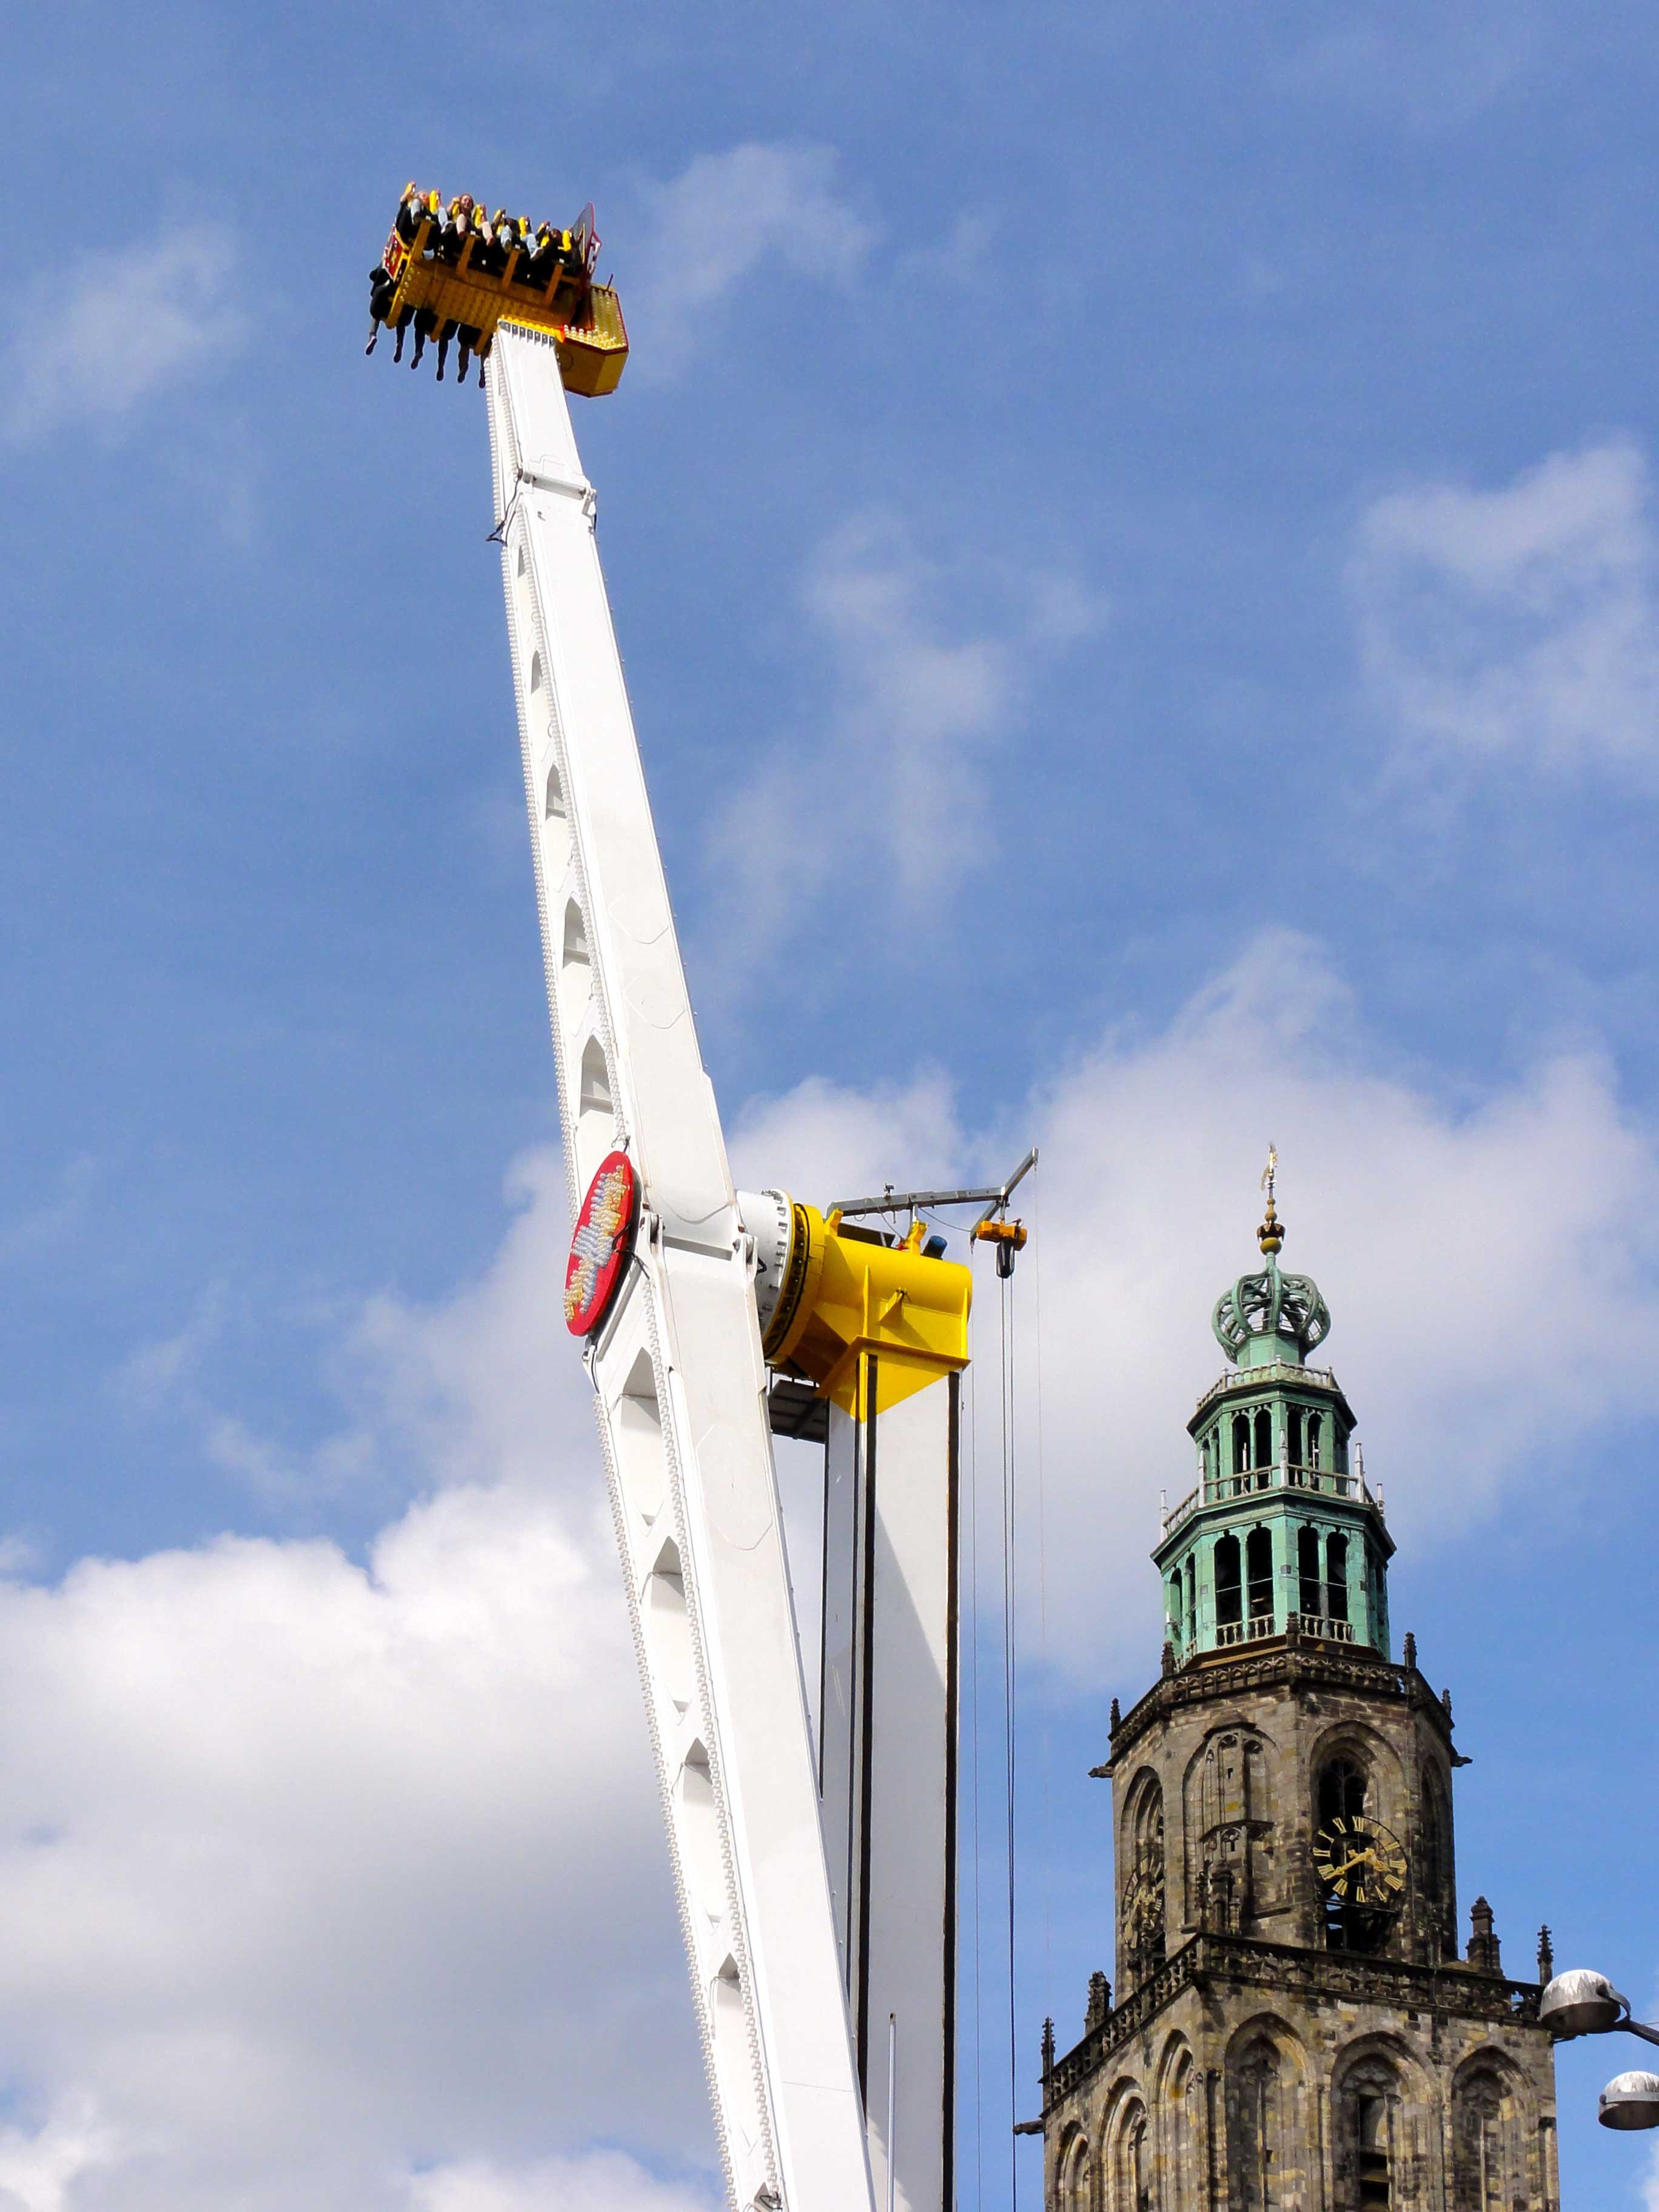
architecture, sky, building, vehicle, carnival, tower, mast, landmark, ride, outside, netherlands, clouds, fun, spire, steeple, amusement, control tower, atmosphere of earth